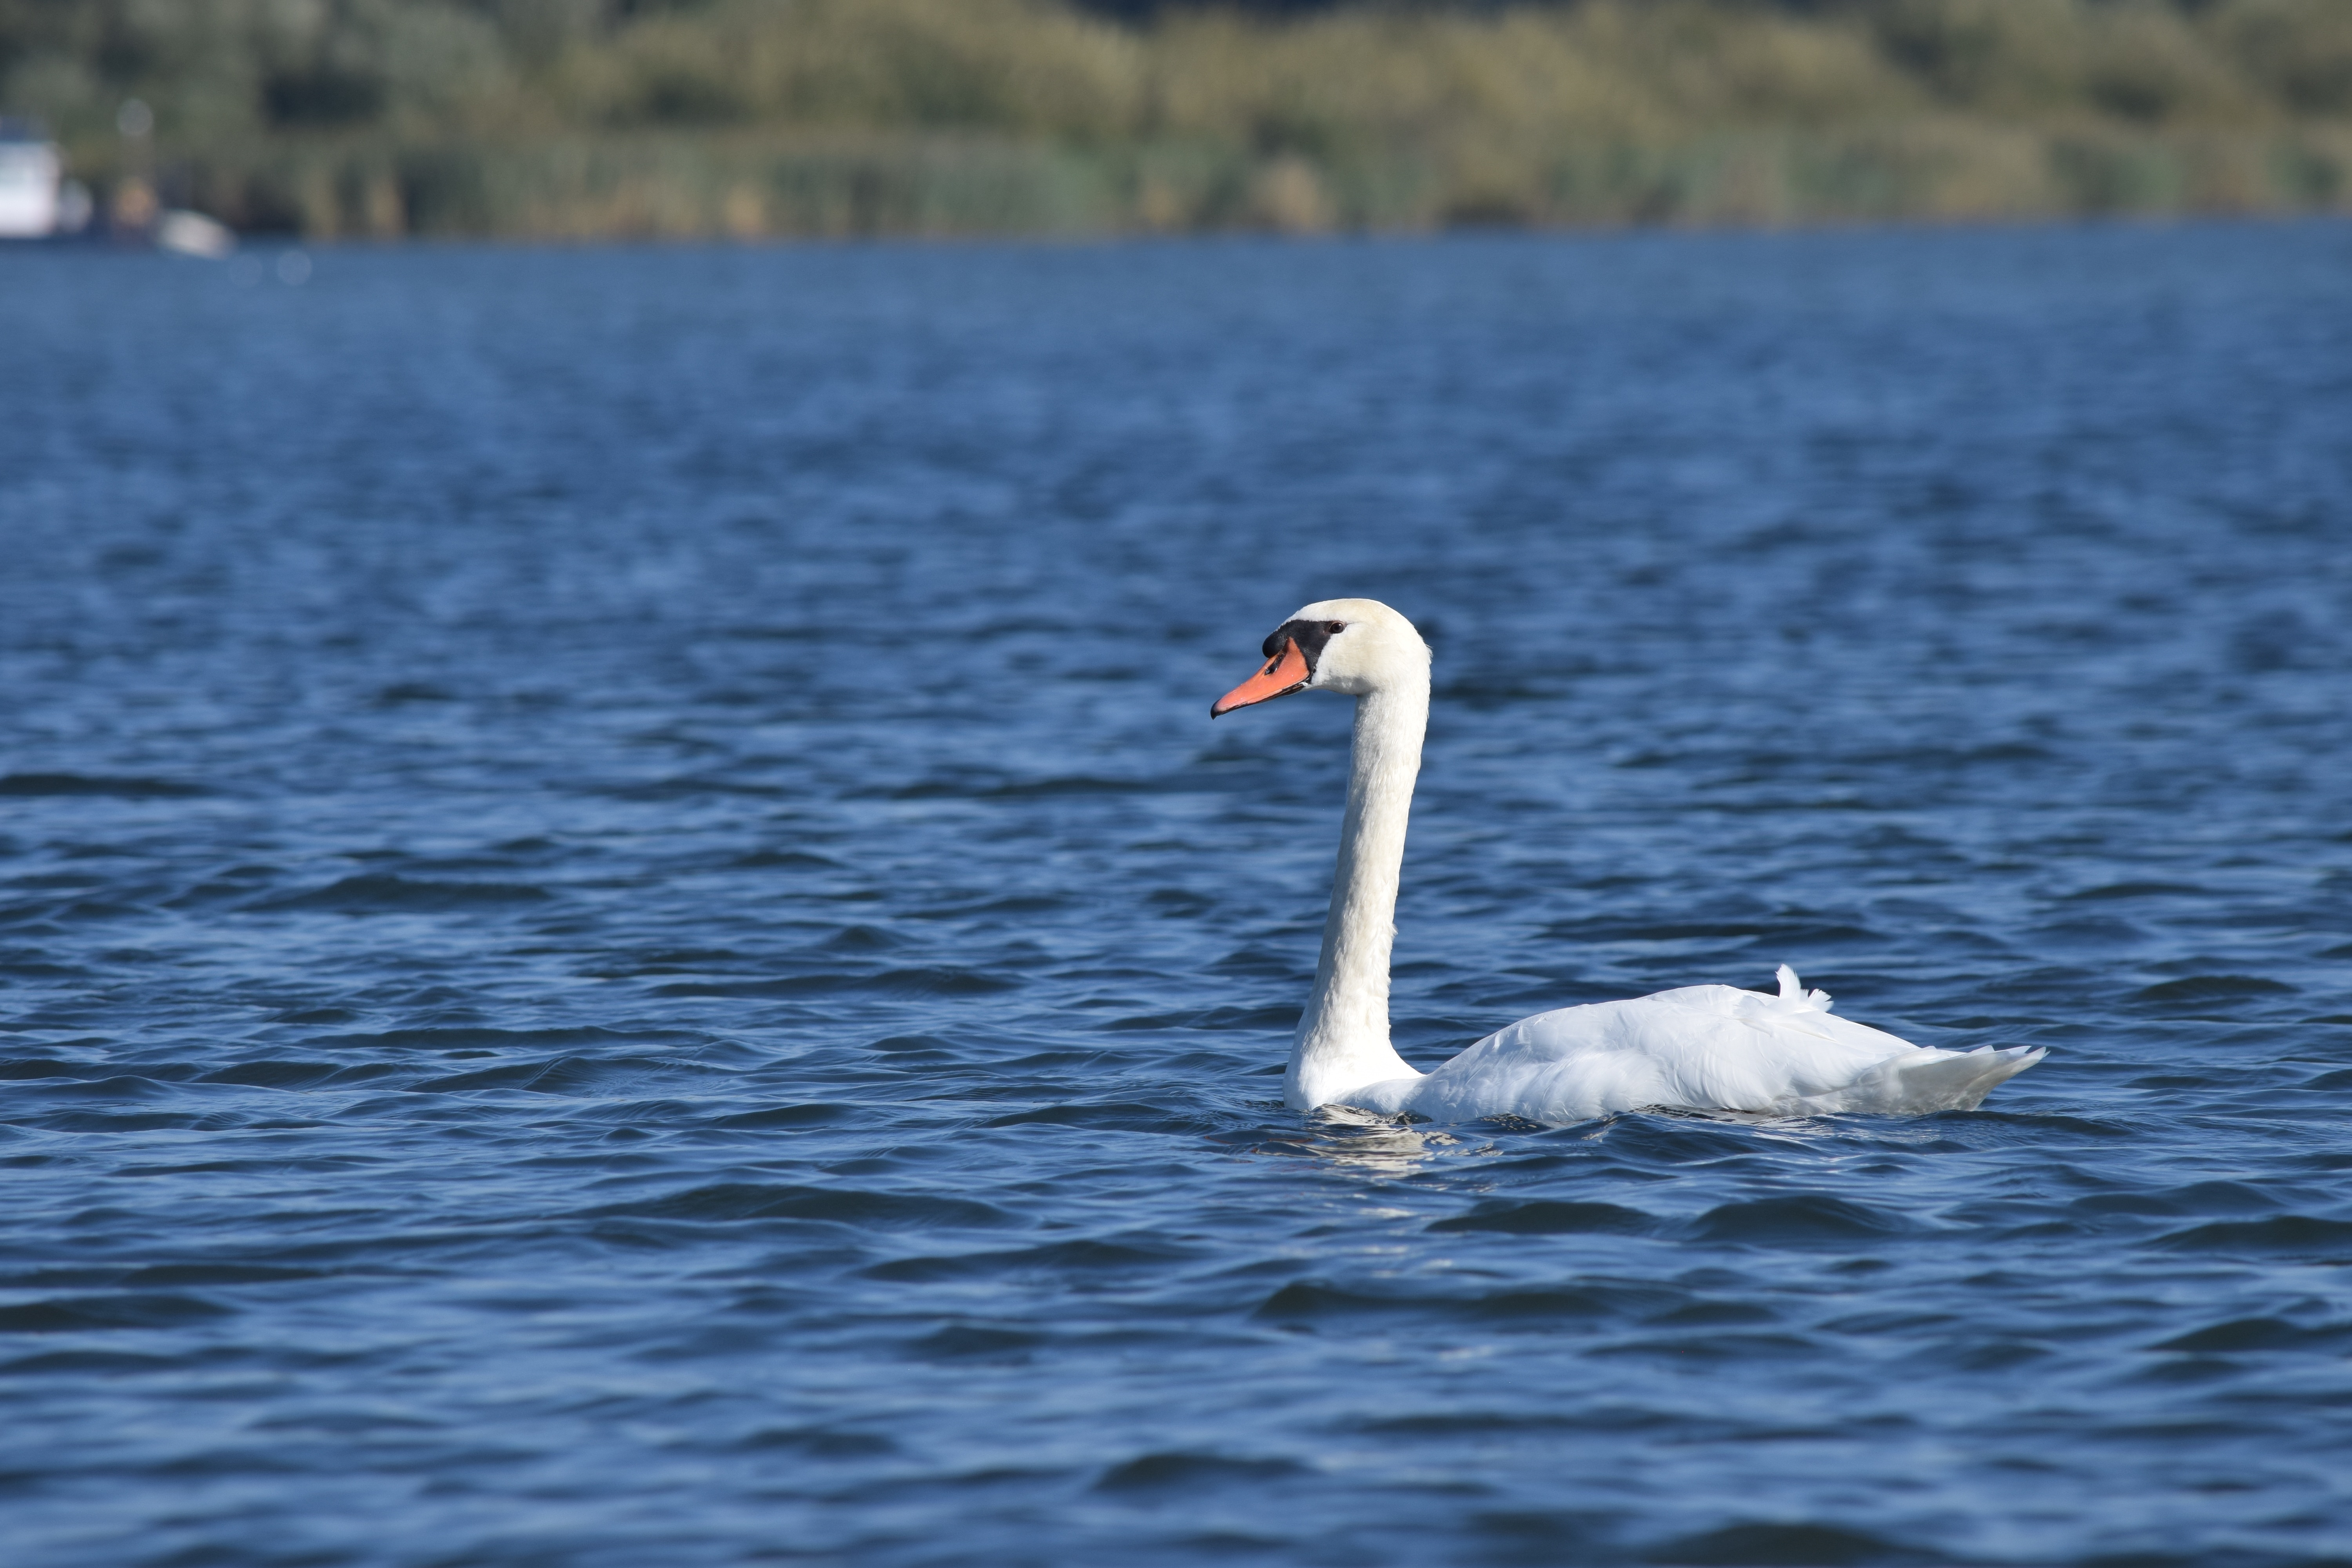
water, nature, bird, wing, beak, fauna, swan, vertebrate, waterfowl, water bird, biesbosch, ducks geese and swans